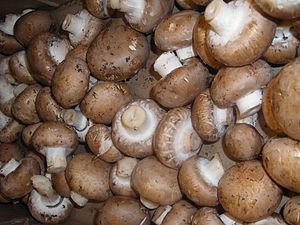
Aucune garantie d'exactitude ne peut être offerte par la liste contenue dans cet article.